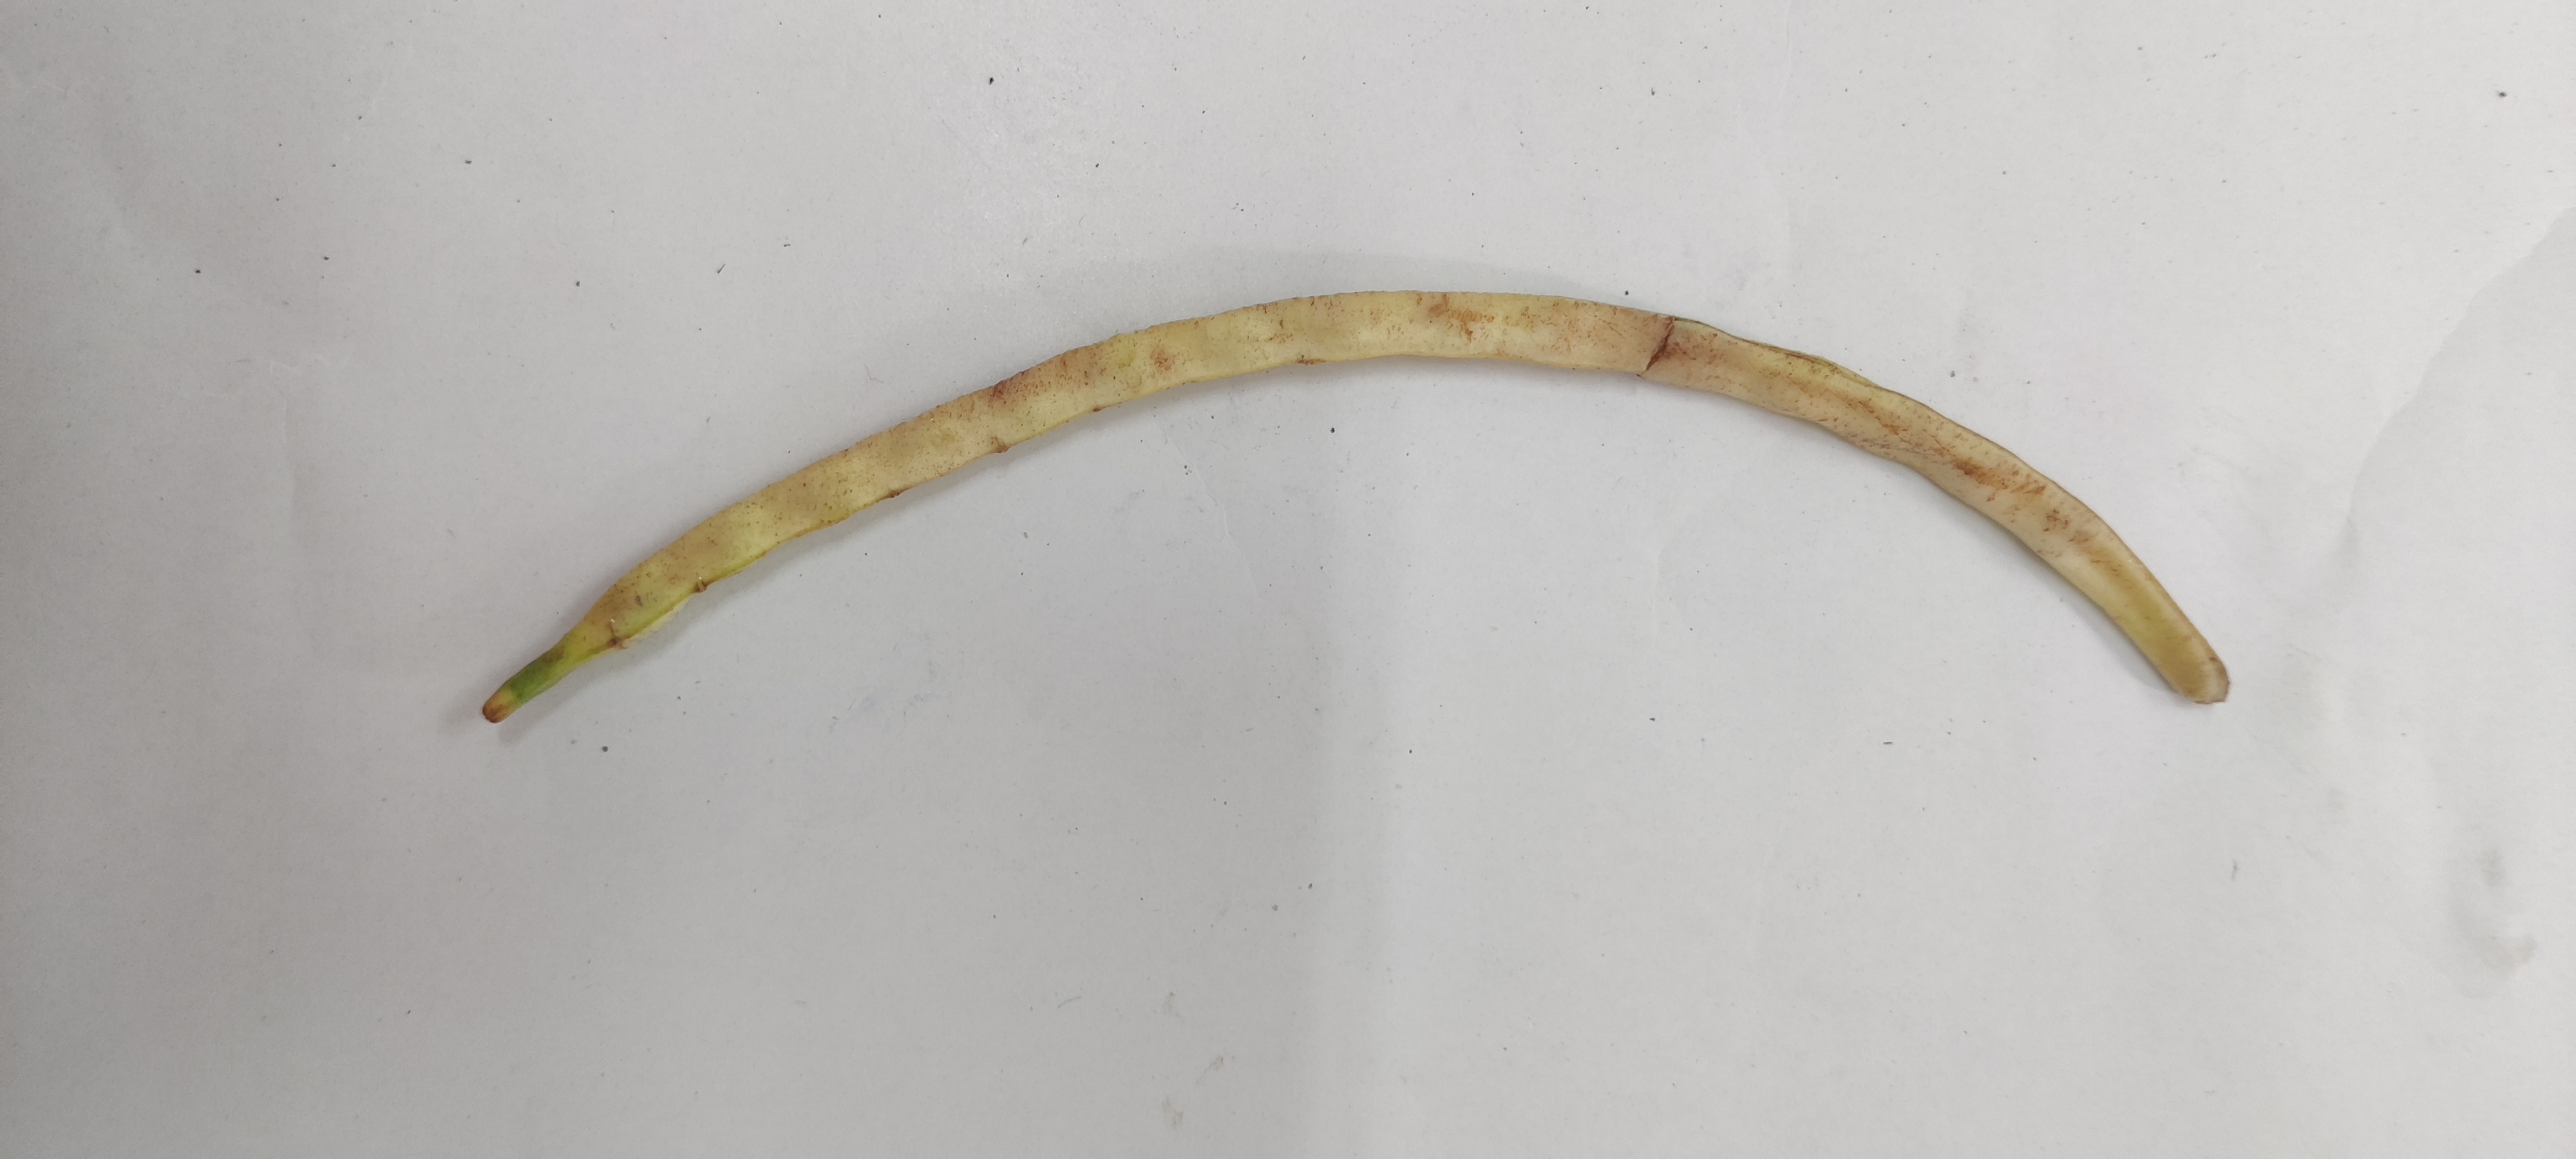
Crop: Cowpea
Condition: Severely Damaged